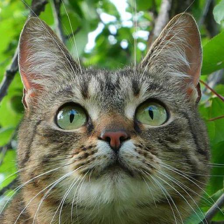
Label: animals